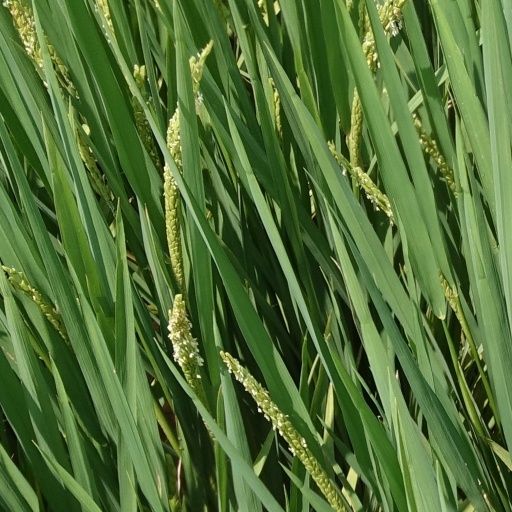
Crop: rice